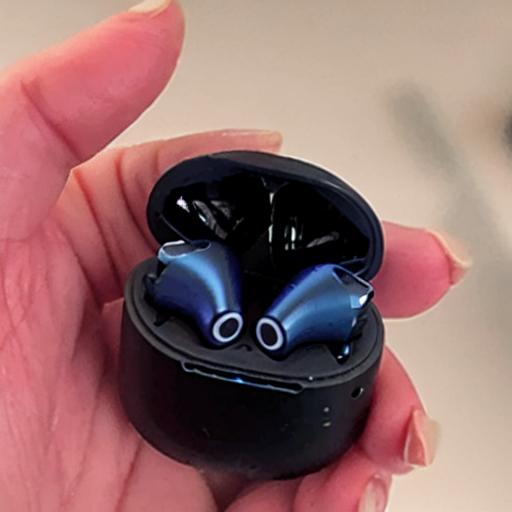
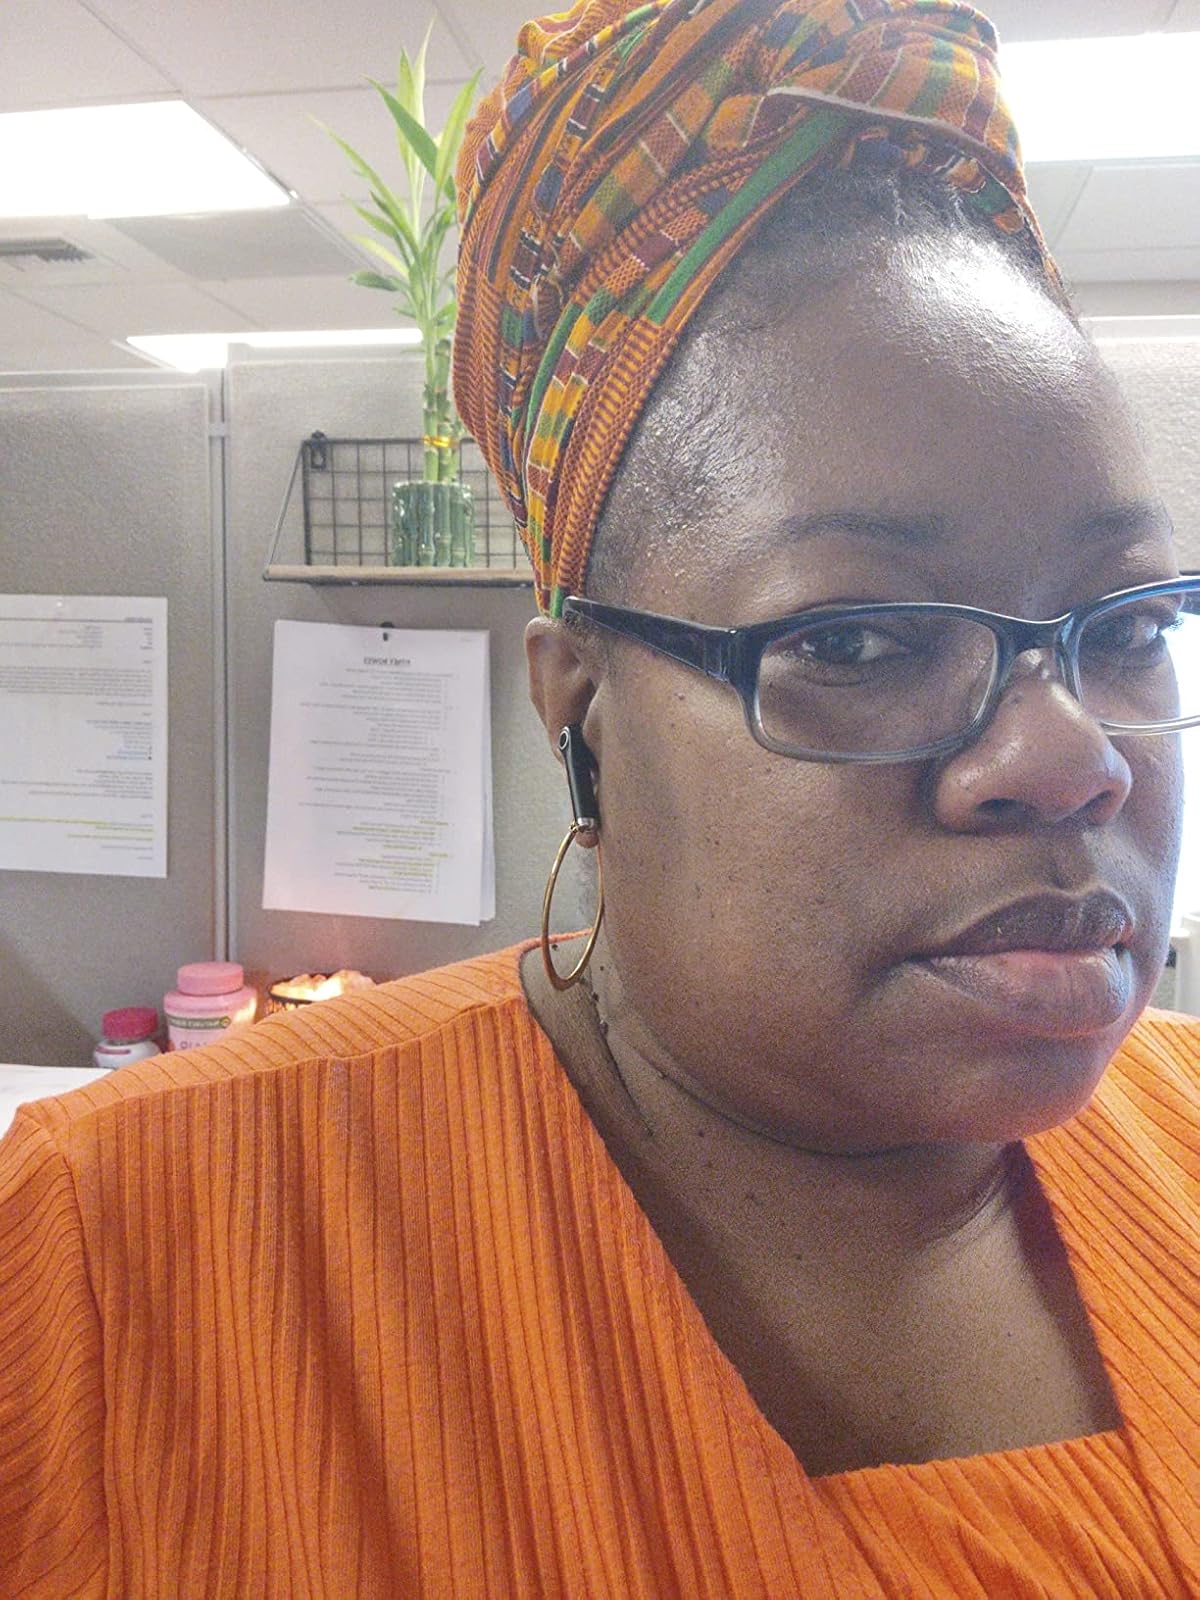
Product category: earbuds
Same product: no